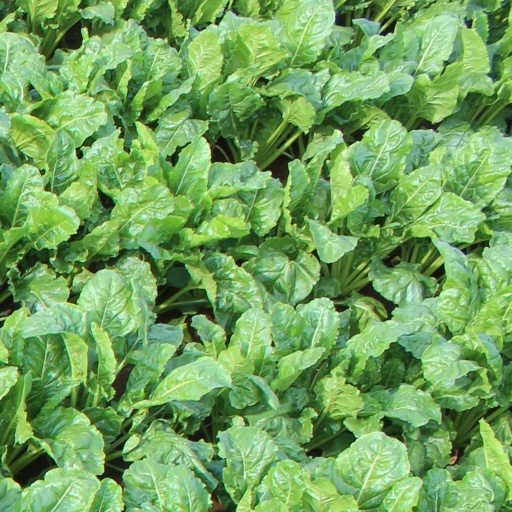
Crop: sugar beet